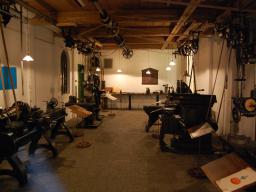
Label: Background_without_leaves